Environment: real
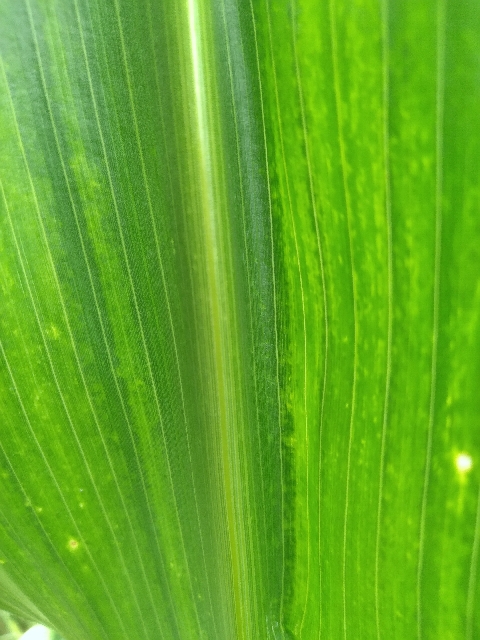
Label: lethal_necrosis